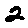
Label: 2